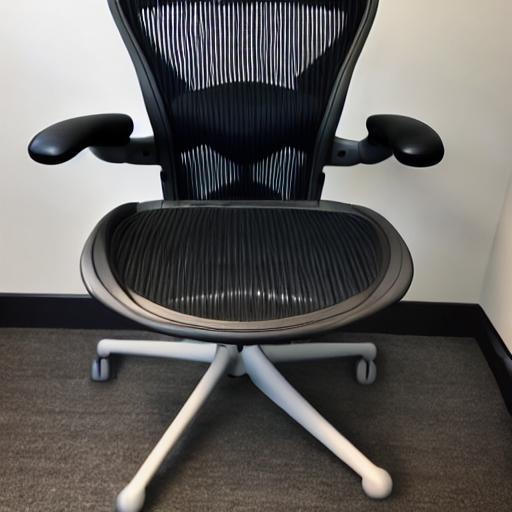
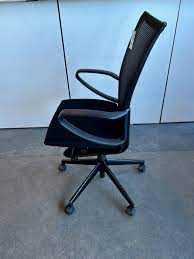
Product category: items_chair
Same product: no